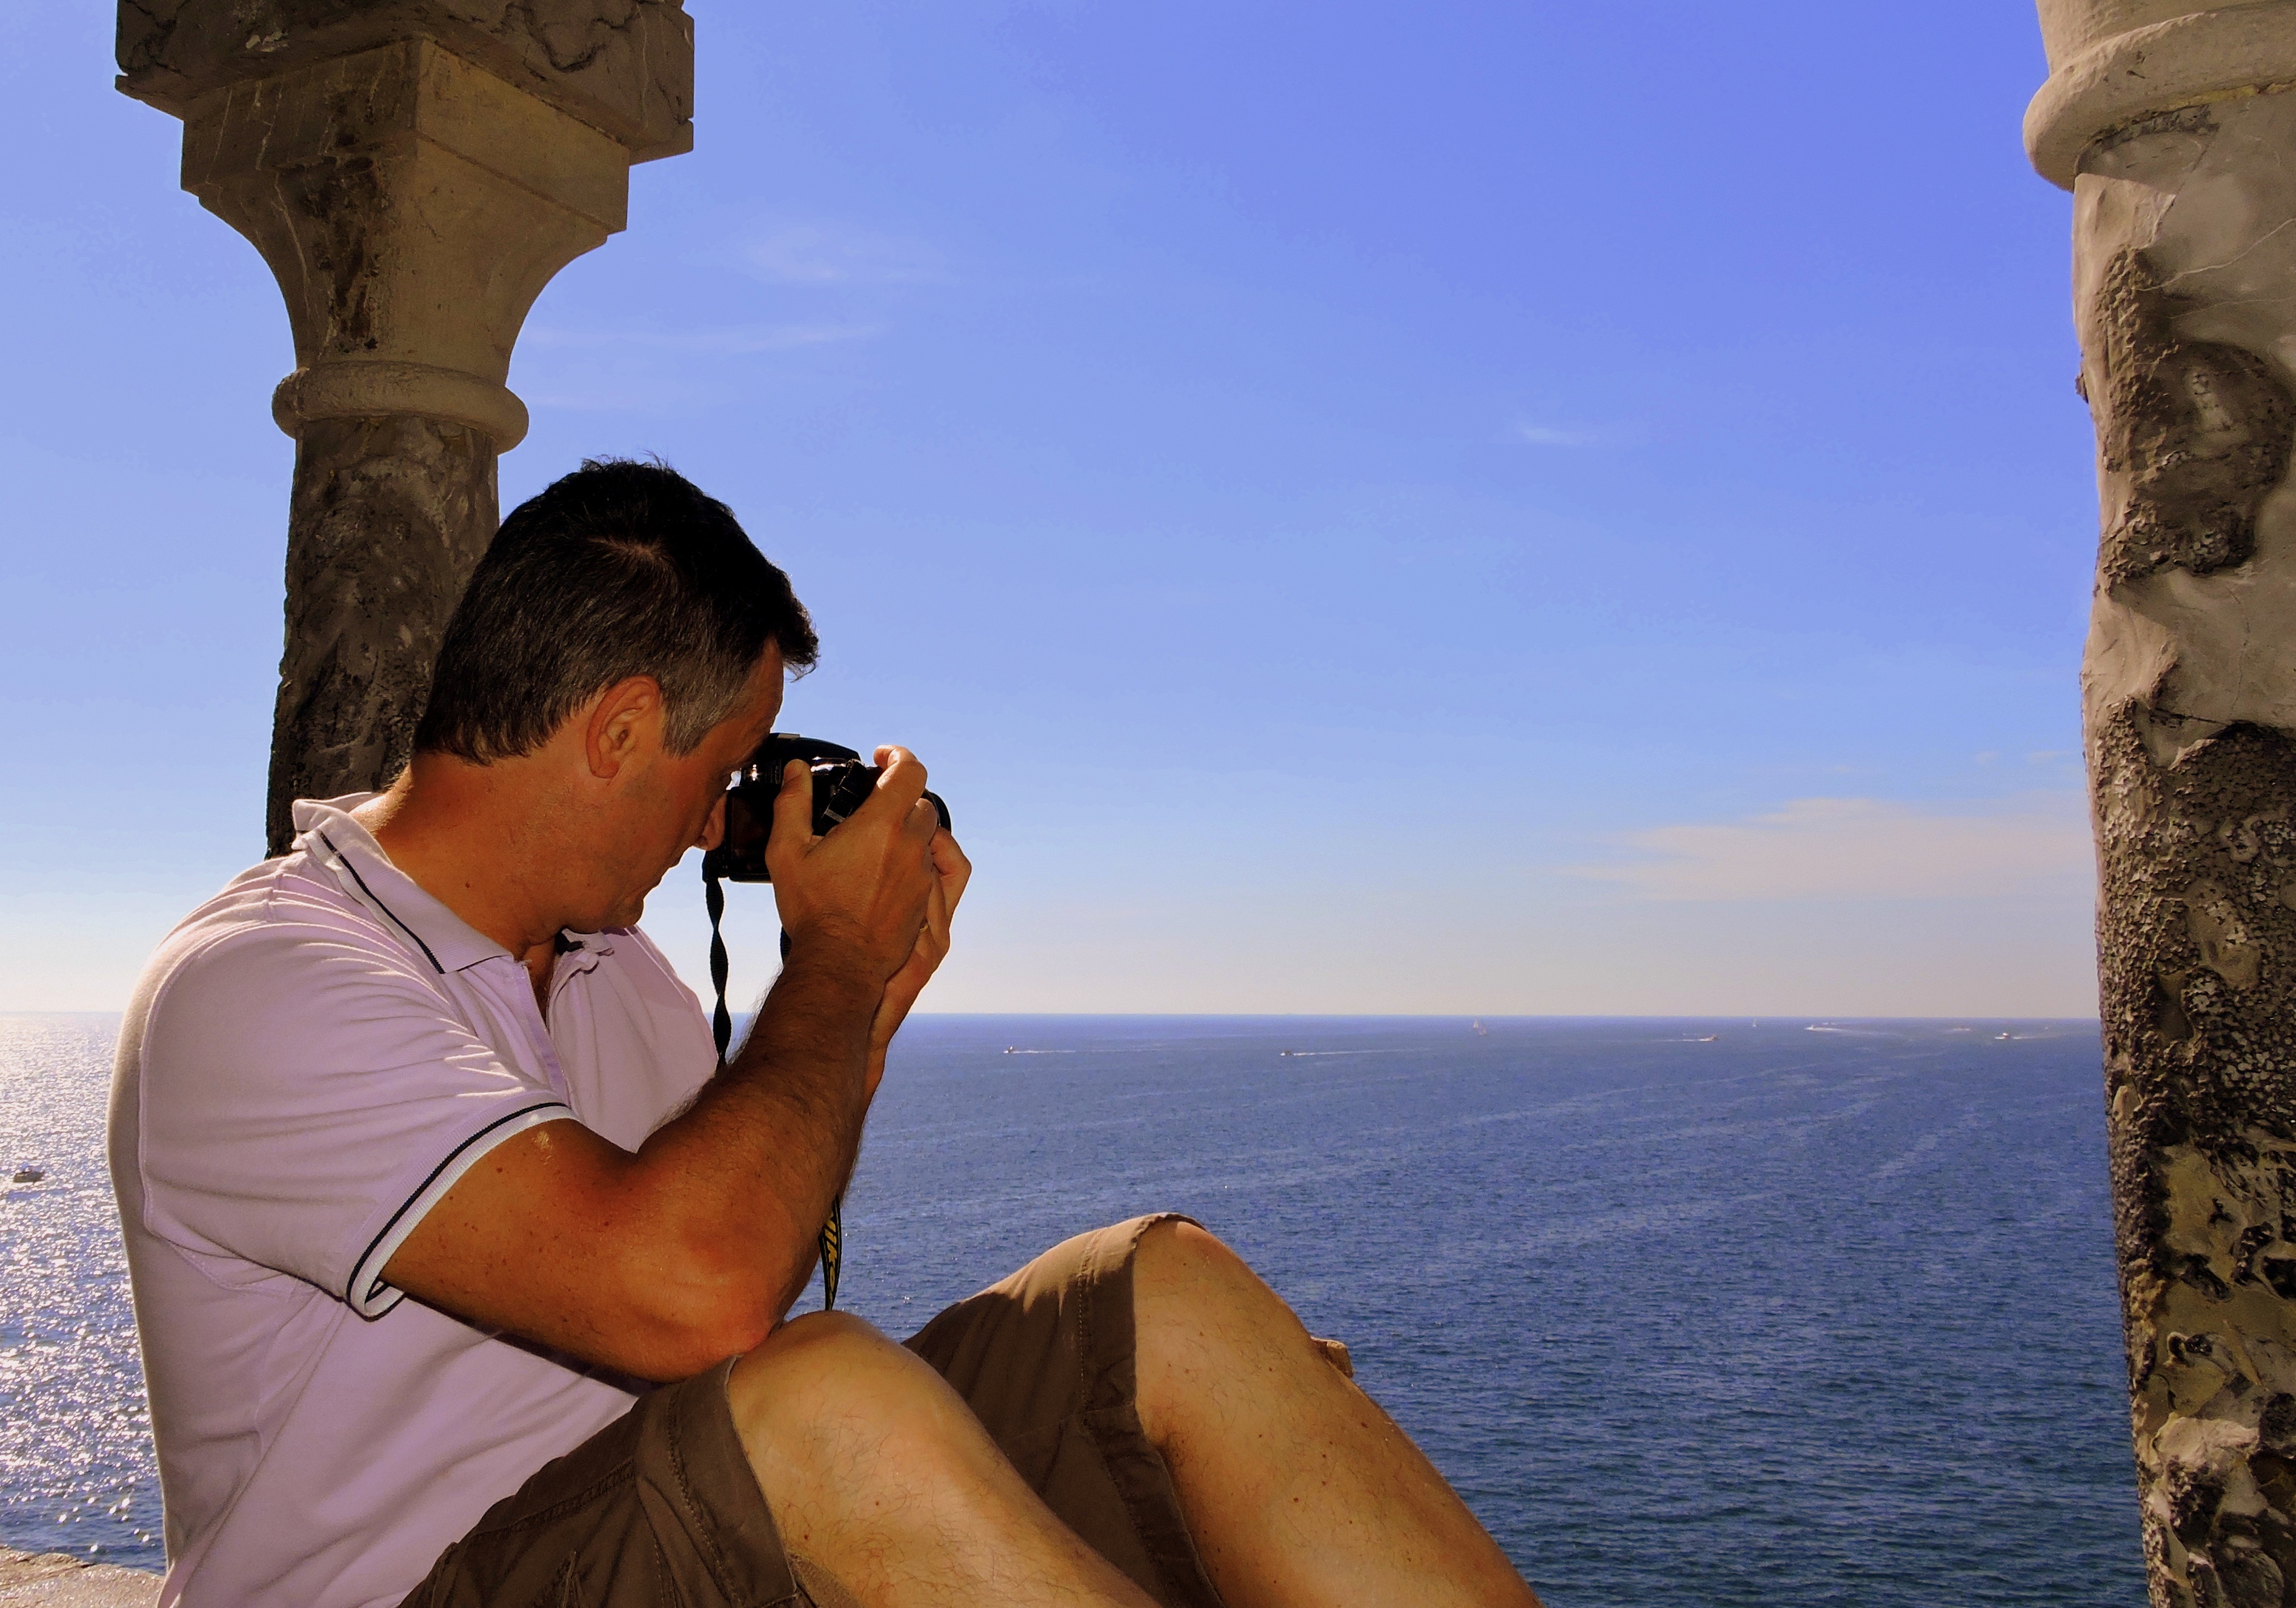
man, sea, water, sky, photographer, window, vacation, travel, column, romance, temple, photograph, image, interaction